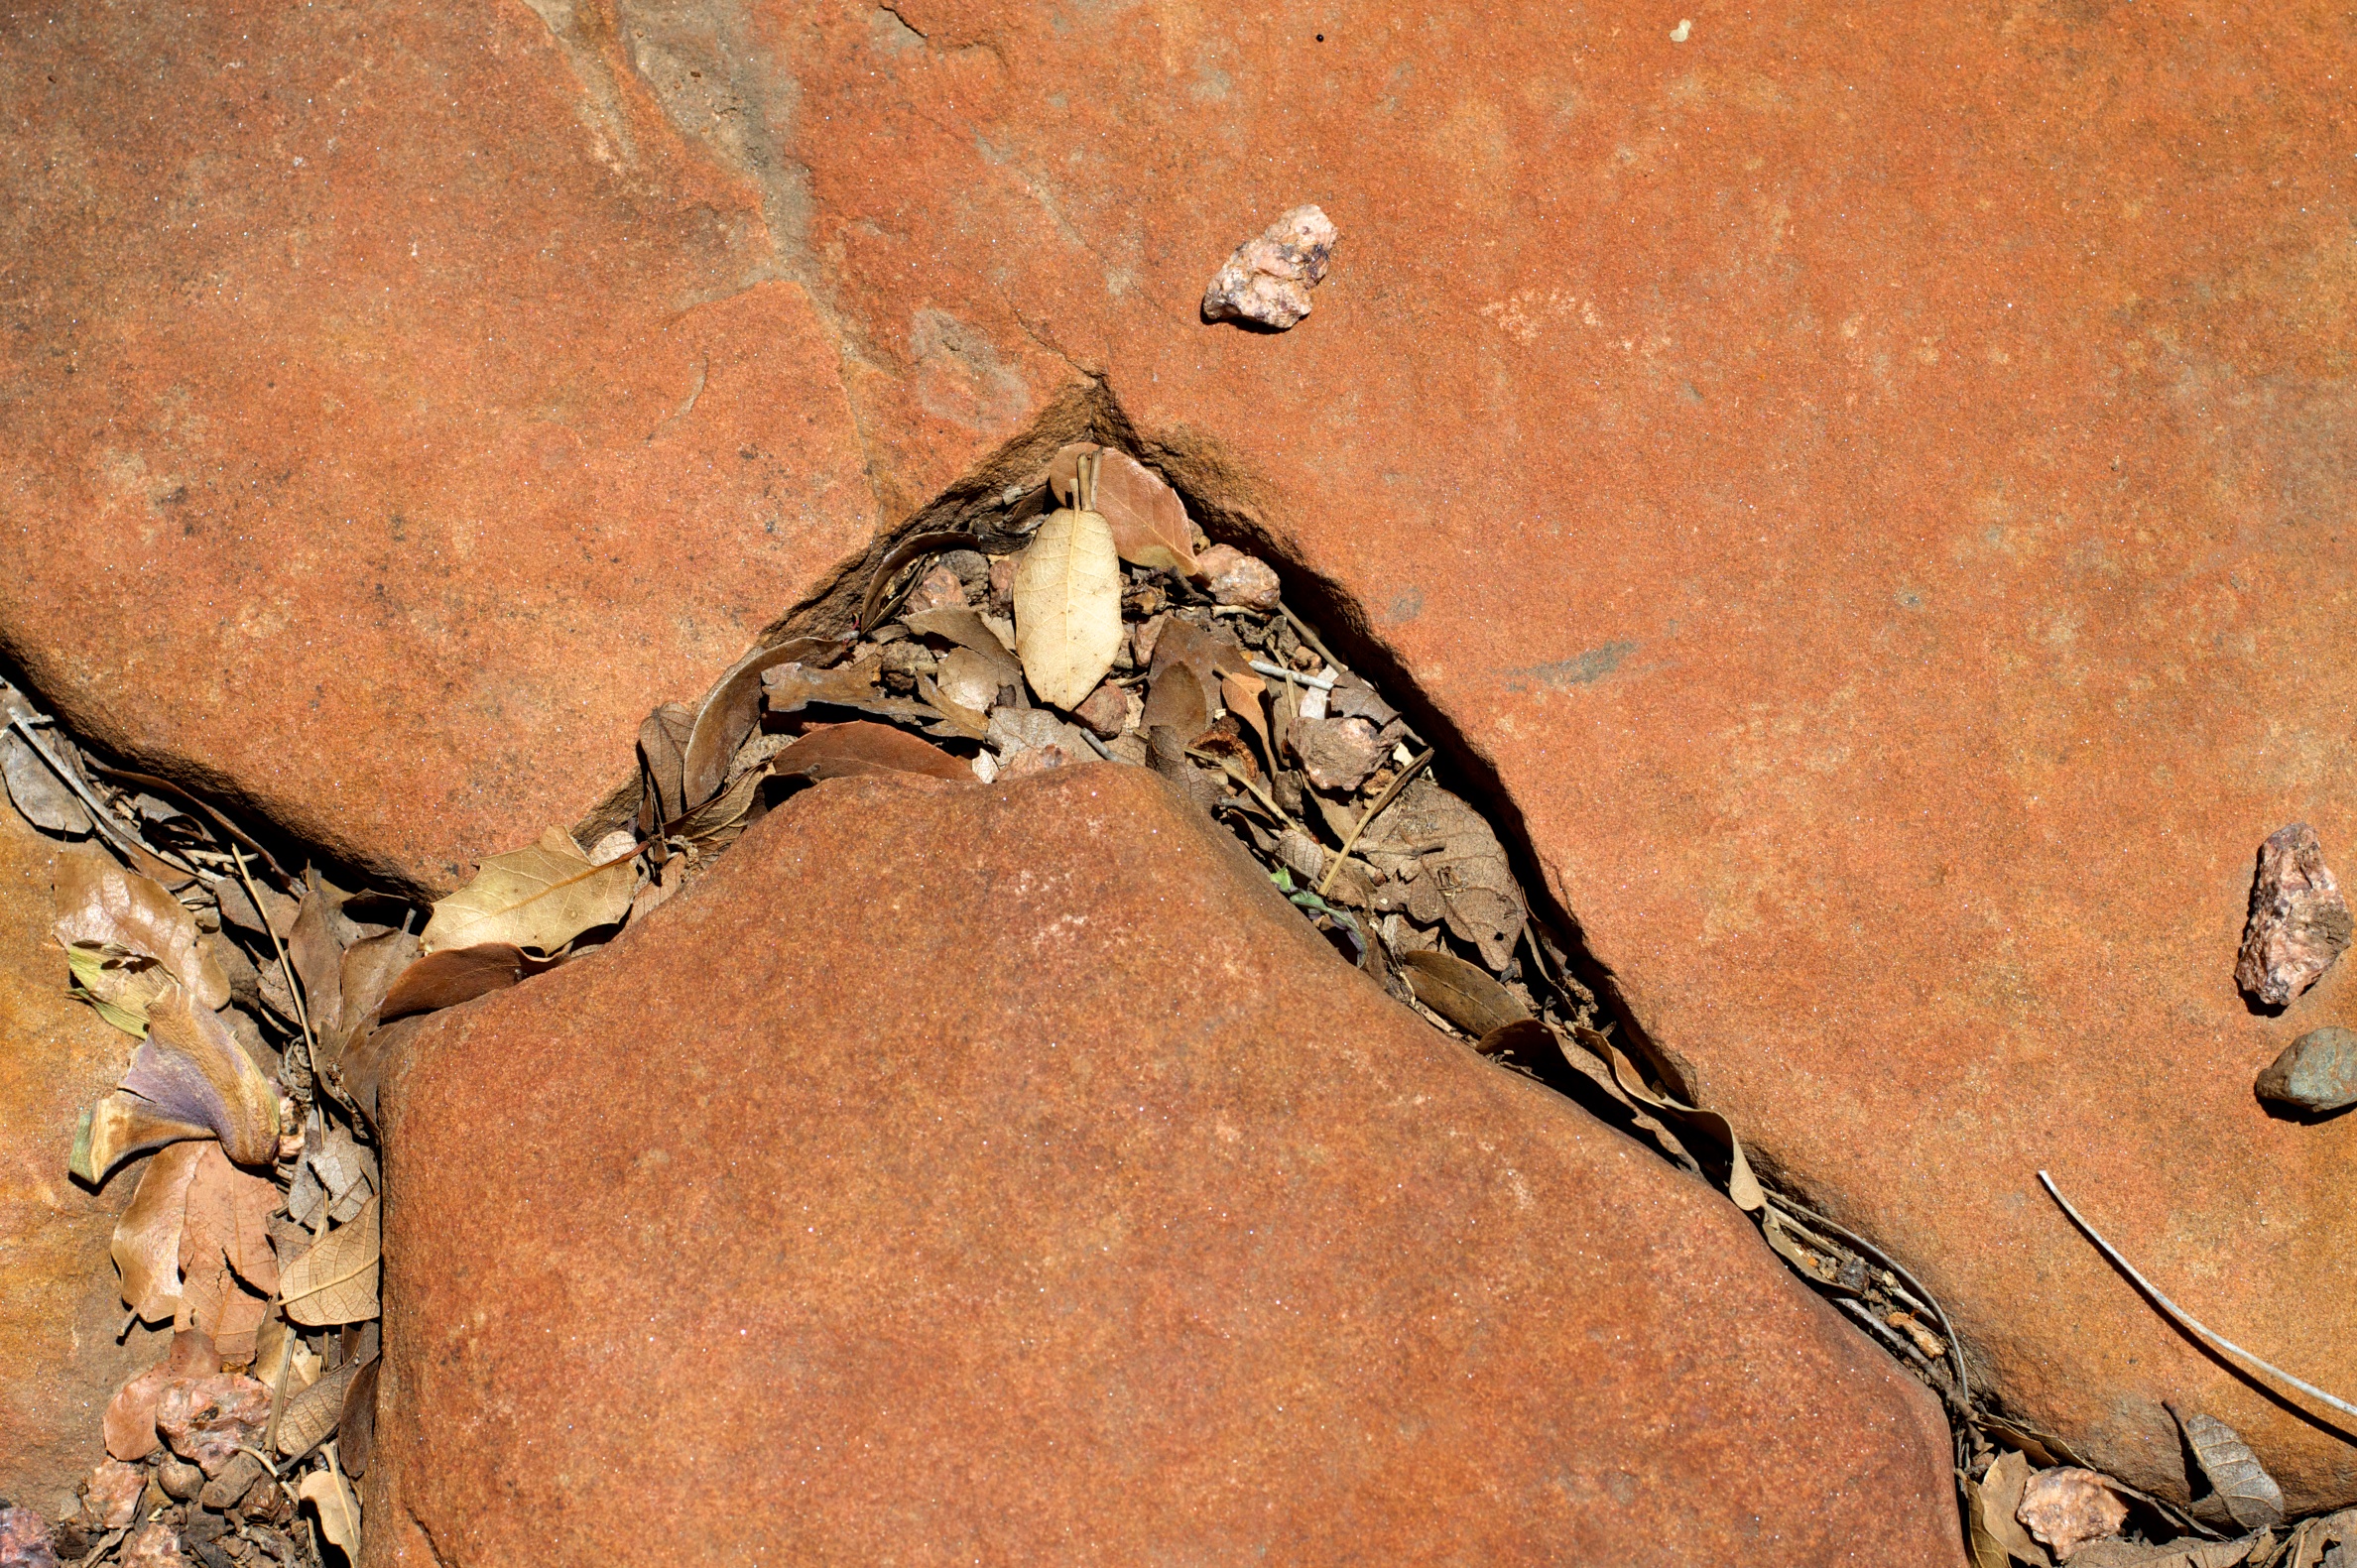
rock, wood, leaf, insect, soil, fauna, material, geology